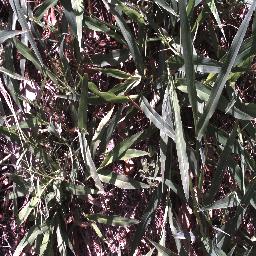
Label: negative